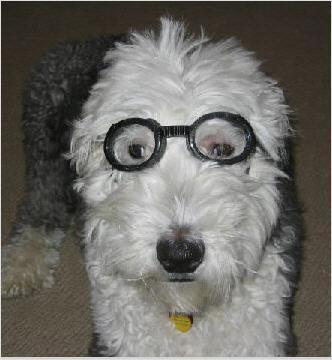
Old_English_sheepdog